Dalton School

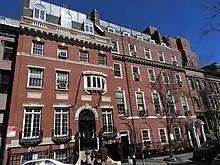
91st Street "Little Dalton"

The Dalton School, originally called the Children's University School, was founded by Helen Parkhurst in 1919. After experimentation in her own one-room school with Maria Montessori, Parkhurst visited other progressive schools in Europe including Bedales School and its founder and headmaster John Haden Badley in England. She developed what she called the Dalton Plan, which encouraged teachers and students to work together toward individualized goals. The Laboratory Plan was first put into effect as an experiment in the high school of Dalton, Massachusetts, in 1916. The estate of her benefactor Josephine Porter Boardman, was also near the town of Dalton and from this beginning the Laboratory Plan and school eventually took their names.